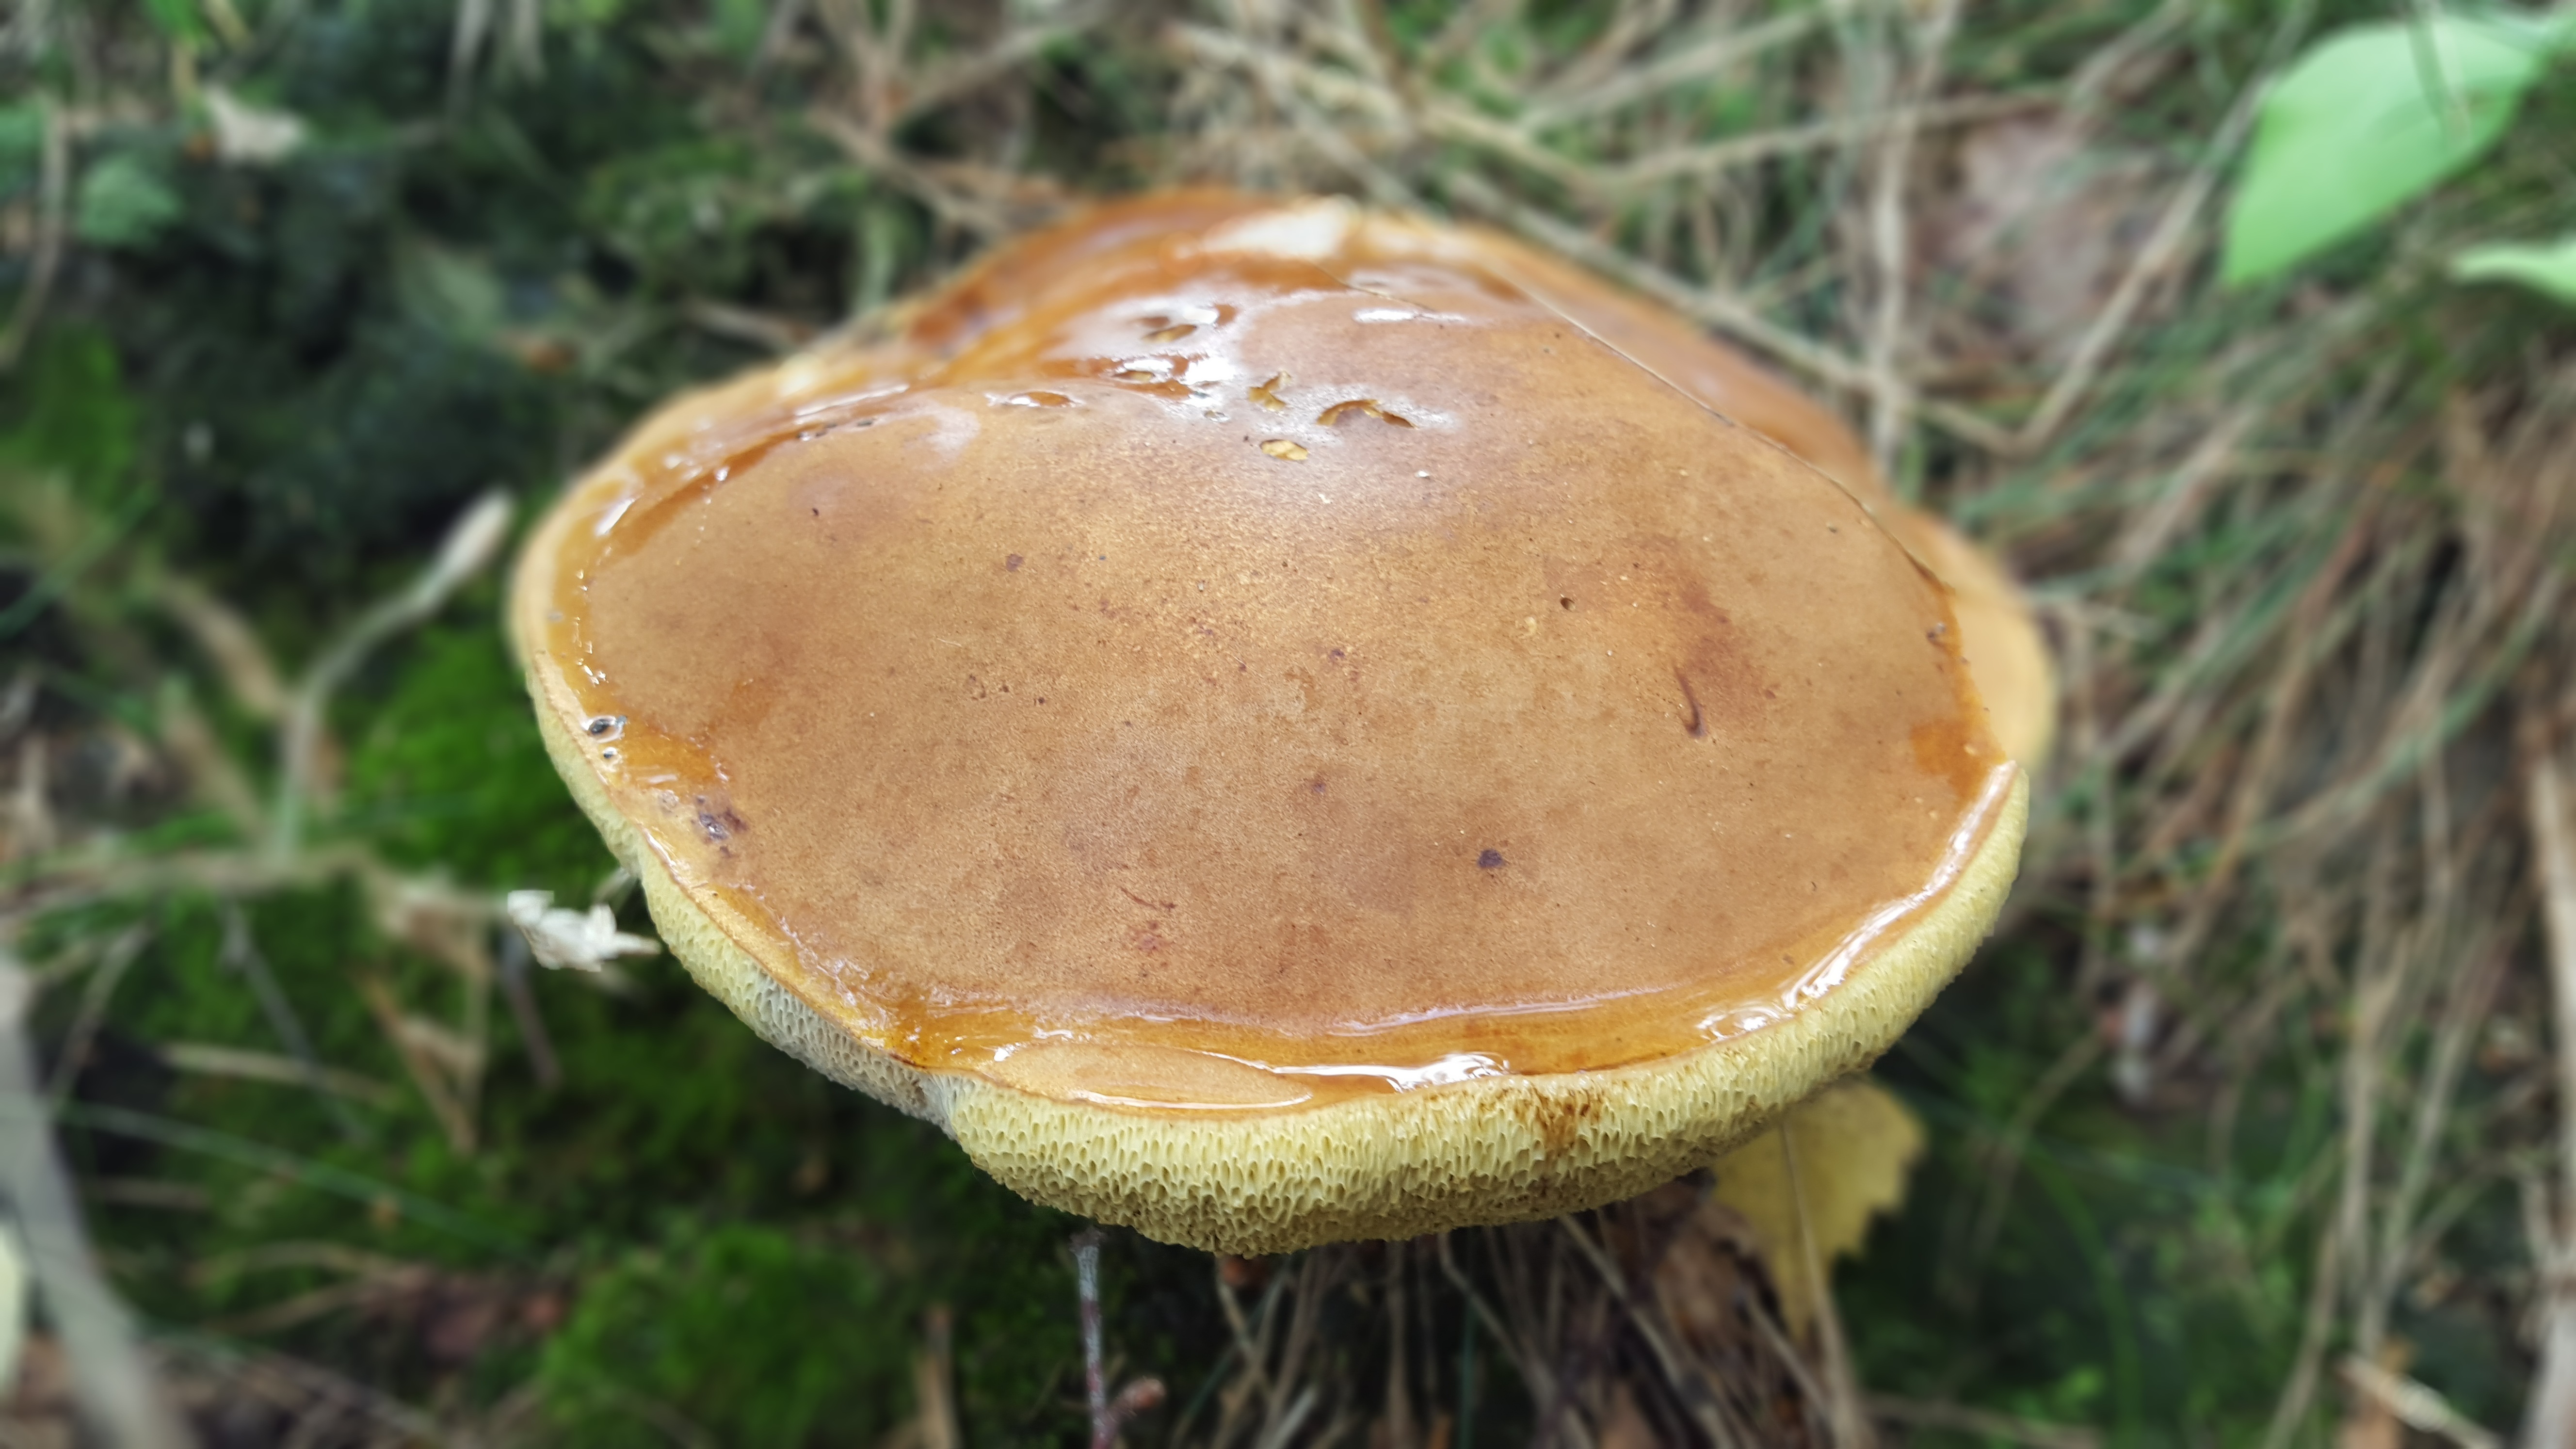
nature, forest, autumn, mushroom, fauna, fungus, agaric, bolete, agaricus, macro photography, matsutake, cep, edible mushroom, shiitake, medicinal mushroom, agaricomycetes, agaricaceae, champignon mushroom, penny bun, pleurotus eryngii